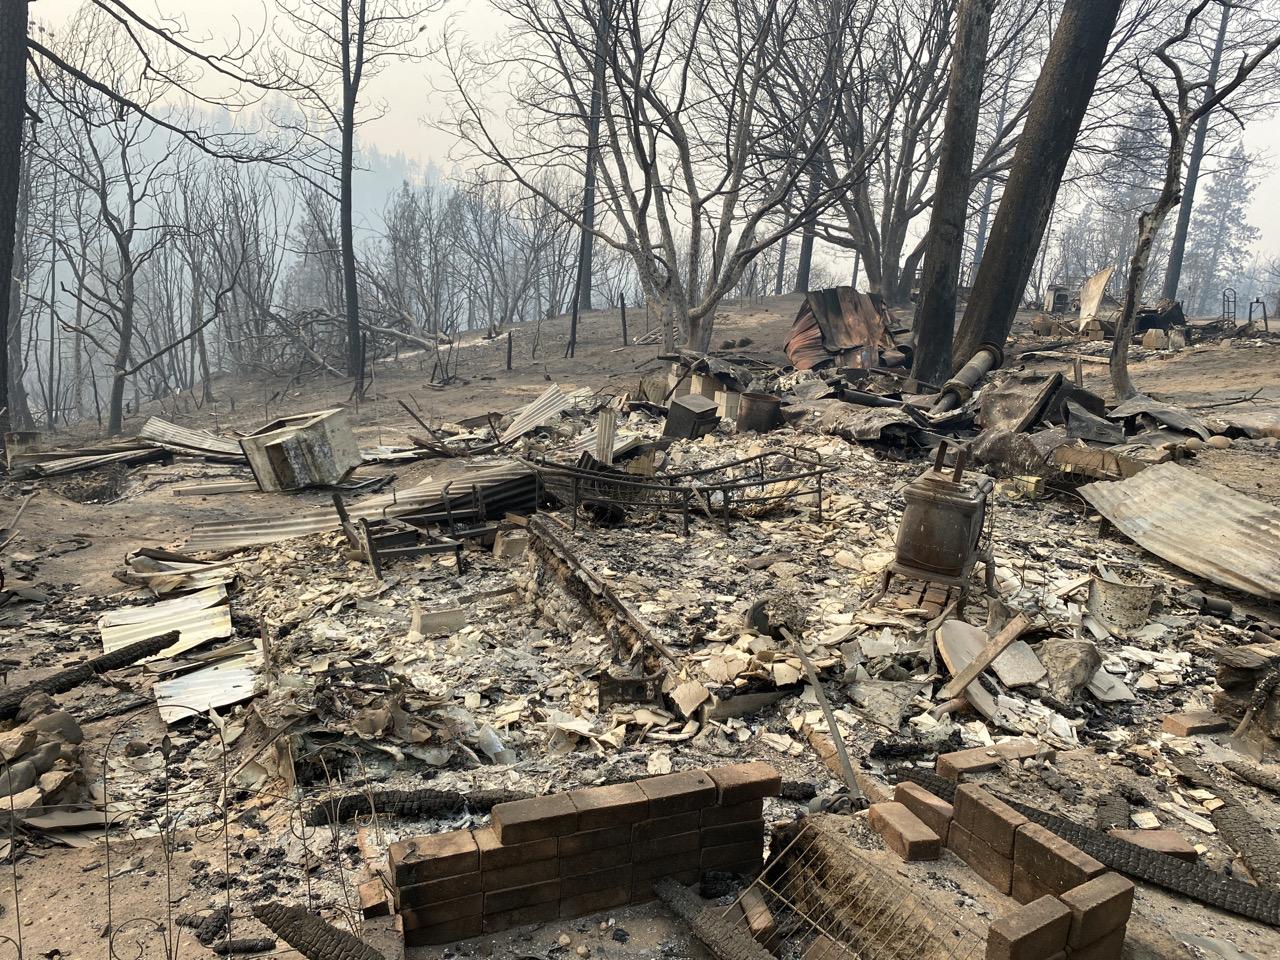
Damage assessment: destroyed